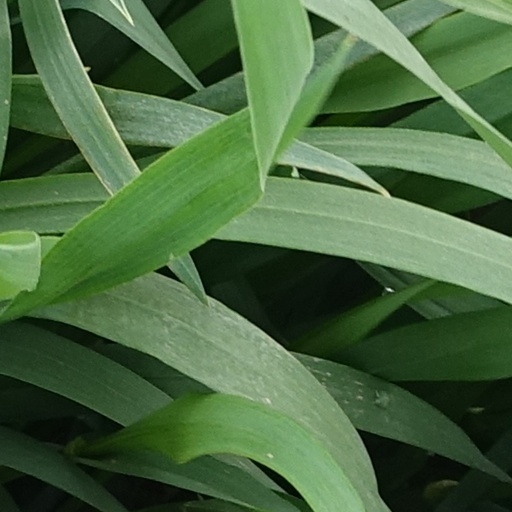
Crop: wheat